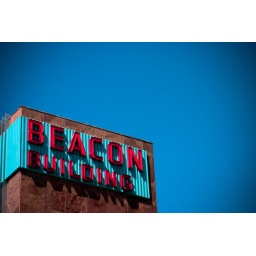
The Beacon office building located in downtown Columbus, Ohio